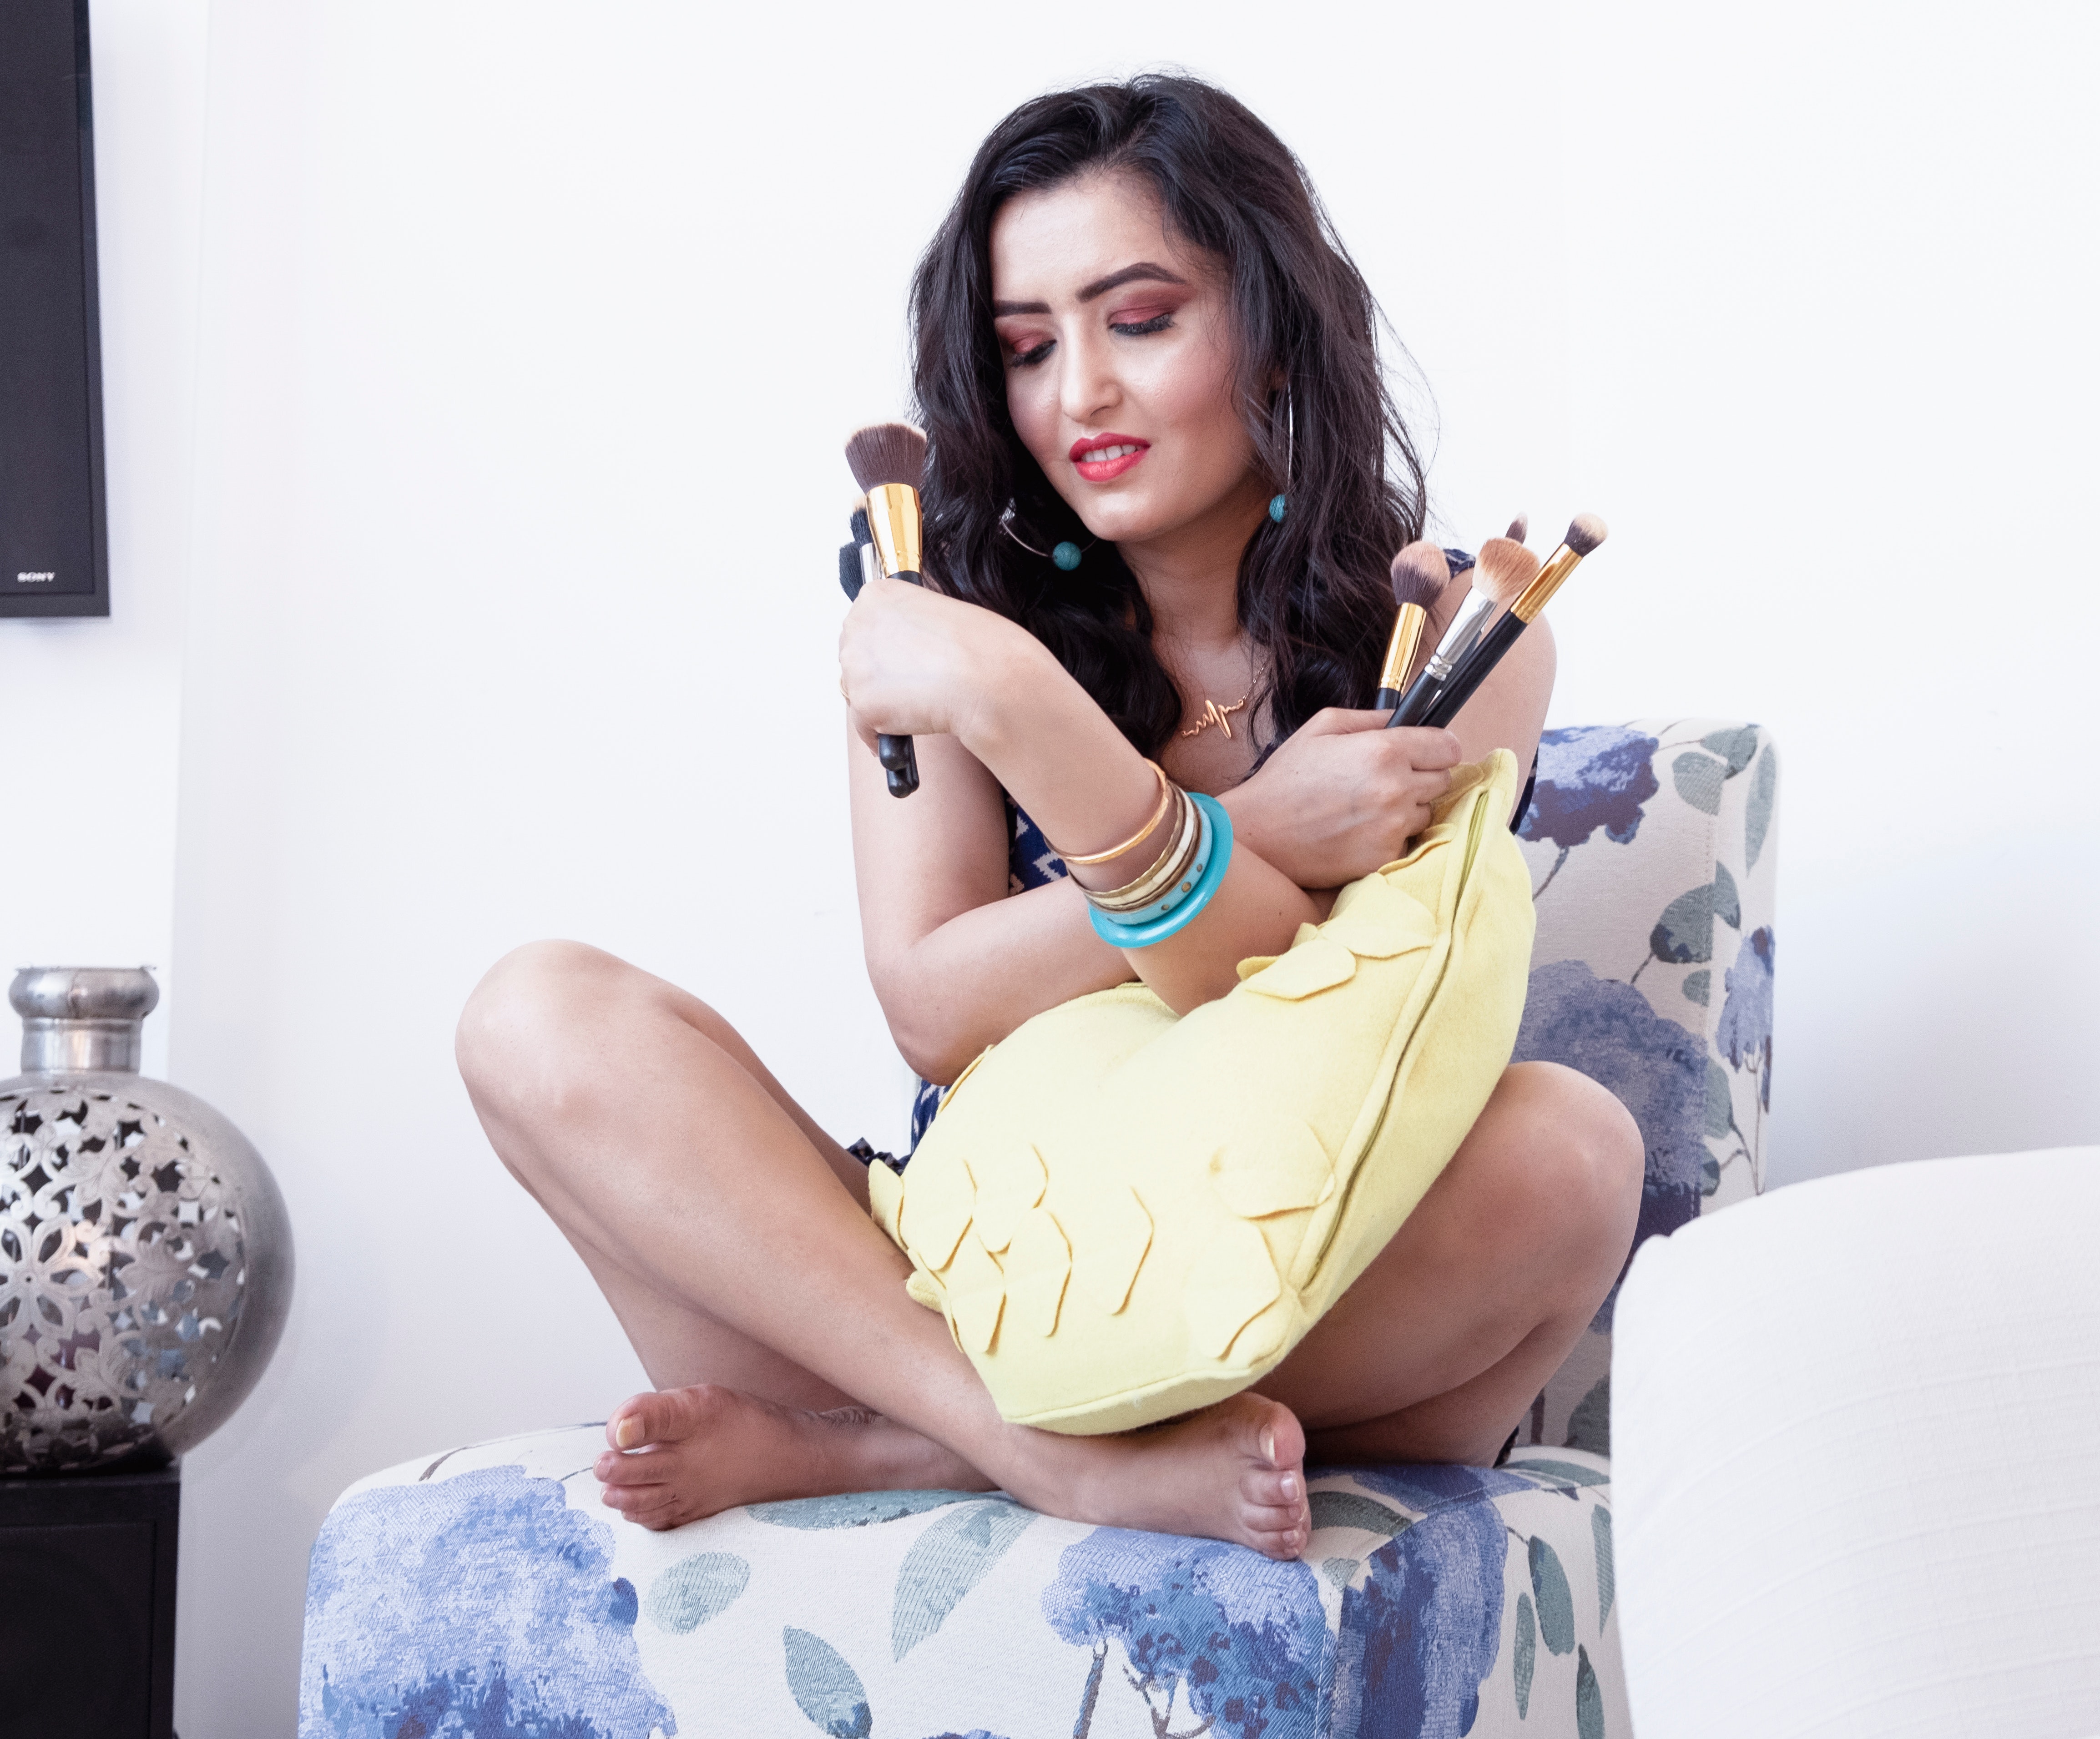
sitting, beauty, leg, fashion model, photo shoot, black hair, shoulder, thigh, girl, brown hair